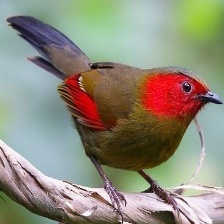
Species: SCARLET FACED LIOCICHLA
Scientific name: LIOCICHLA RIPPONI